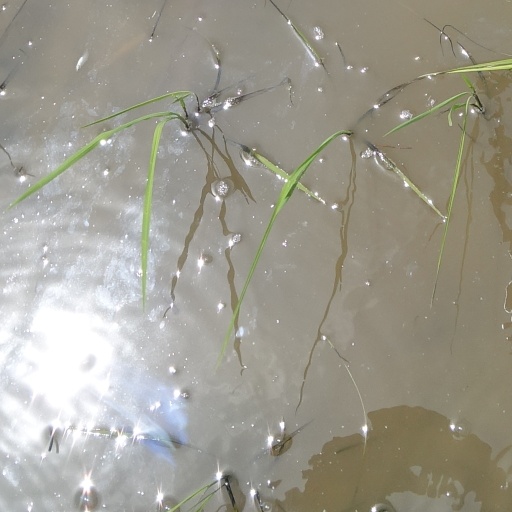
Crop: rice